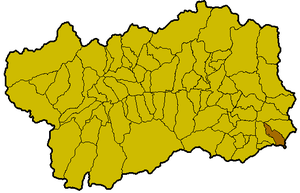
Localisation de la commune de Lillianes à l'intérieur de la Vallée d'Aoste. Italiano: Posizione del comune di Lillianes all'interno della Valle d'Aosta.
Lillianes est une commune italienne alpine de la région Vallée d'Aoste.